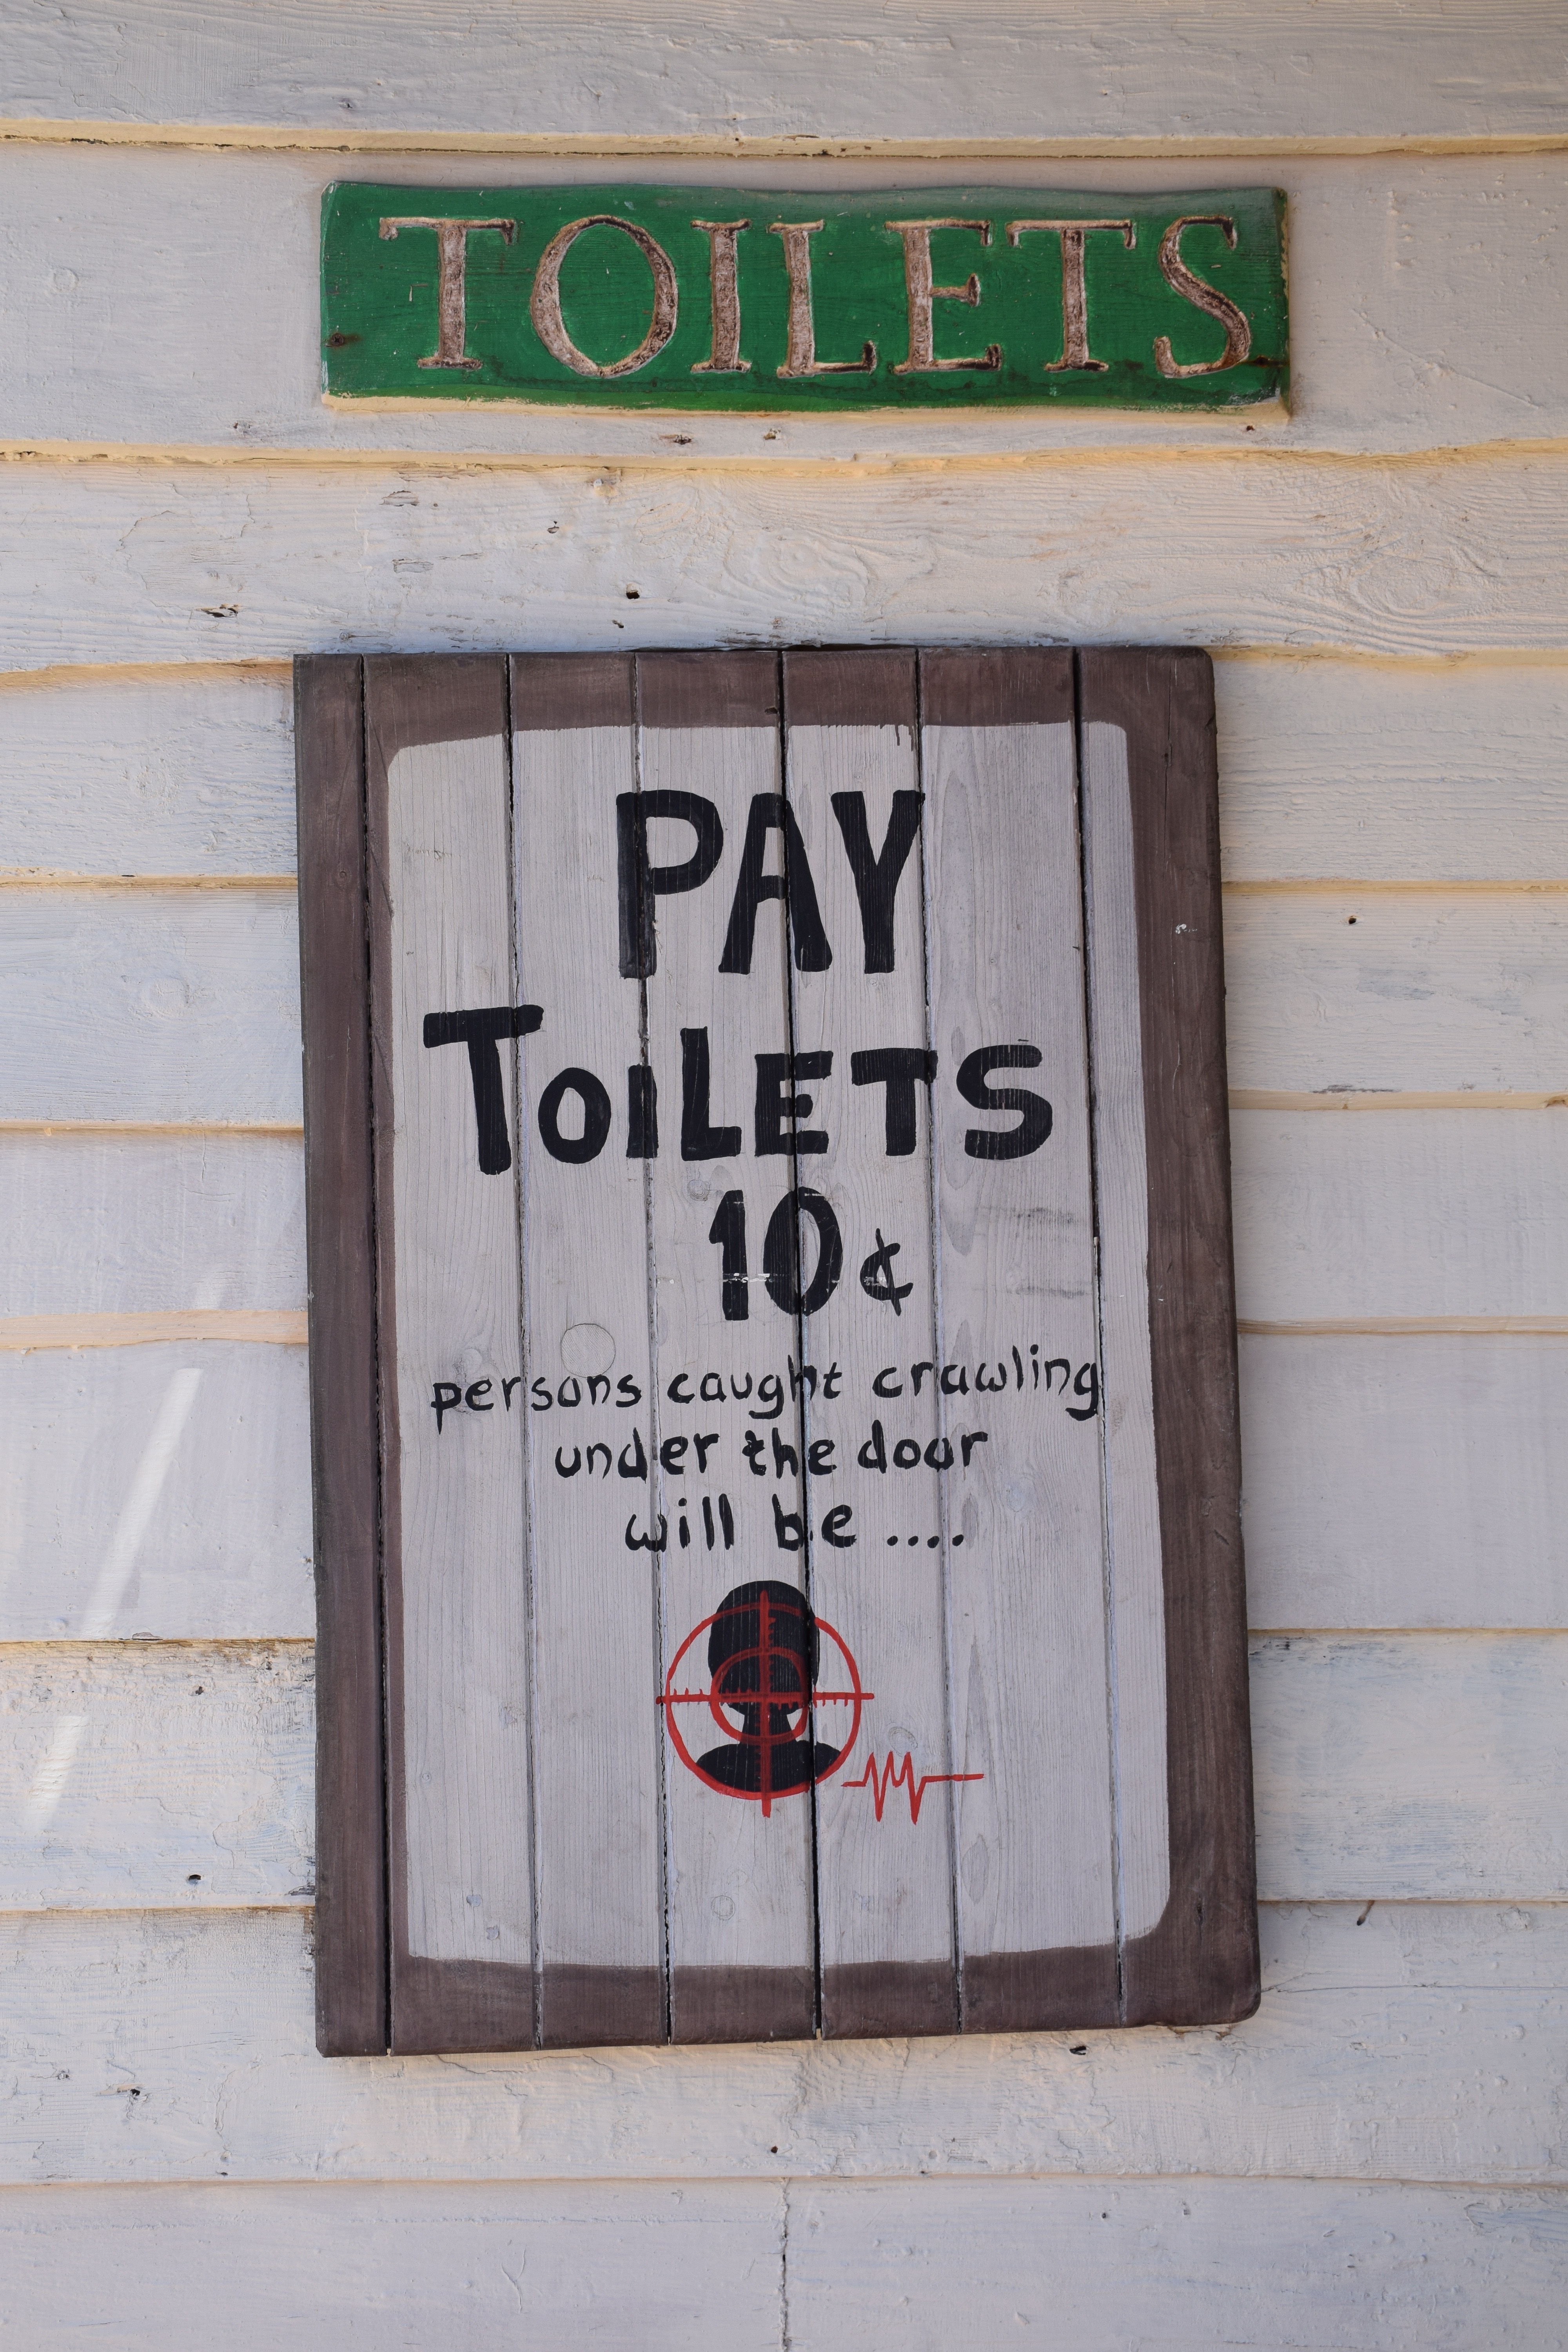
number, sign, red, toilet, street sign, signage, art, poster, shape, access, pay, toilets